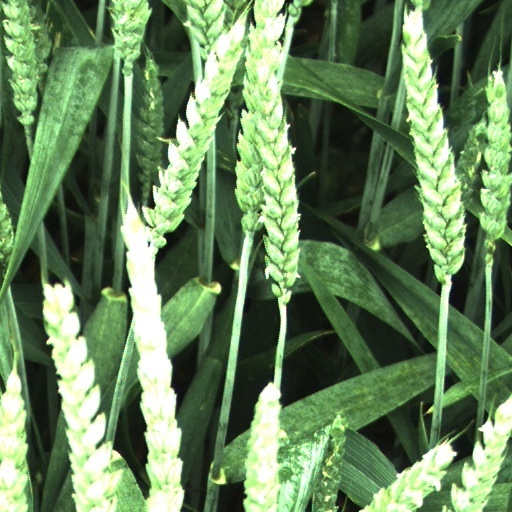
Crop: wheat